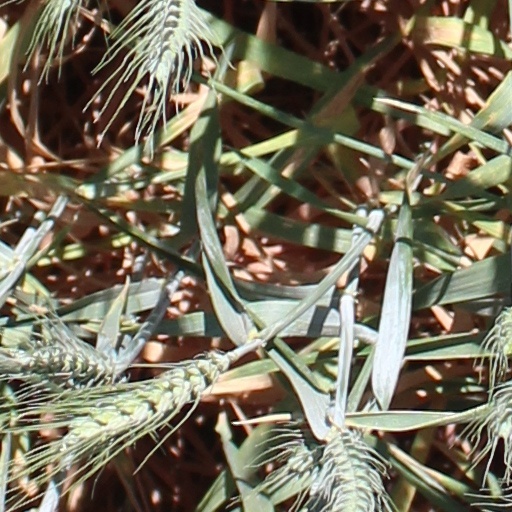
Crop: wheat